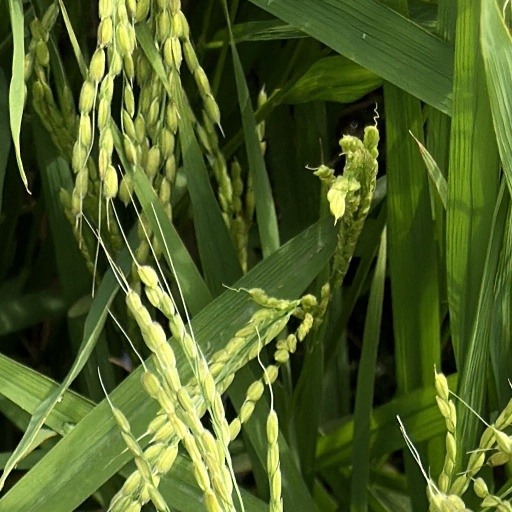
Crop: rice